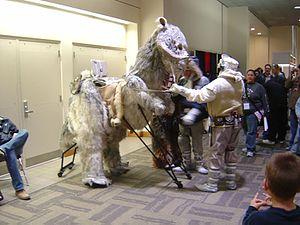
La liste des espèces encyclopédiques de Star Wars recense les noms et les présentations simplifiées des principales espèces intelligentes, animales et végétales de la saga cinématographique et entièrement ou en grande partie centrées sur la présentation des espèces comme The New Essential Guide to Alien Species de Ann Margaret Lewis et Helen Keier, l’Ultimate Star Wars de Ryder Windham, L'Atlas de Daniel Wallace et Jason Fry, L'Encyclopédie visuelle de Tricia Barr, Adam Bray et Cole Horton ou Alien archive de Katrina Pallant et Nathalie Clubb. Les espèces non présentées dans ces encyclopédies, même si elles sont considérées par certains comme importantes, sont exclues du recensement.